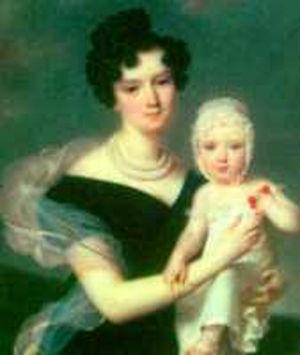
La famille Branicki Korczak est une famille de la noblesse polonaise. Franciszek Ksawery Branicki, le créateur de la fortune et de la puissance de la famille Branicki, joua un rôle important dans la Confédération de Targowica qui conduisit aux partages de la Pologne. Cette famille s'est éteinte en 1947 avec son dernier représentant, Adam Maria Stefan Branicki.